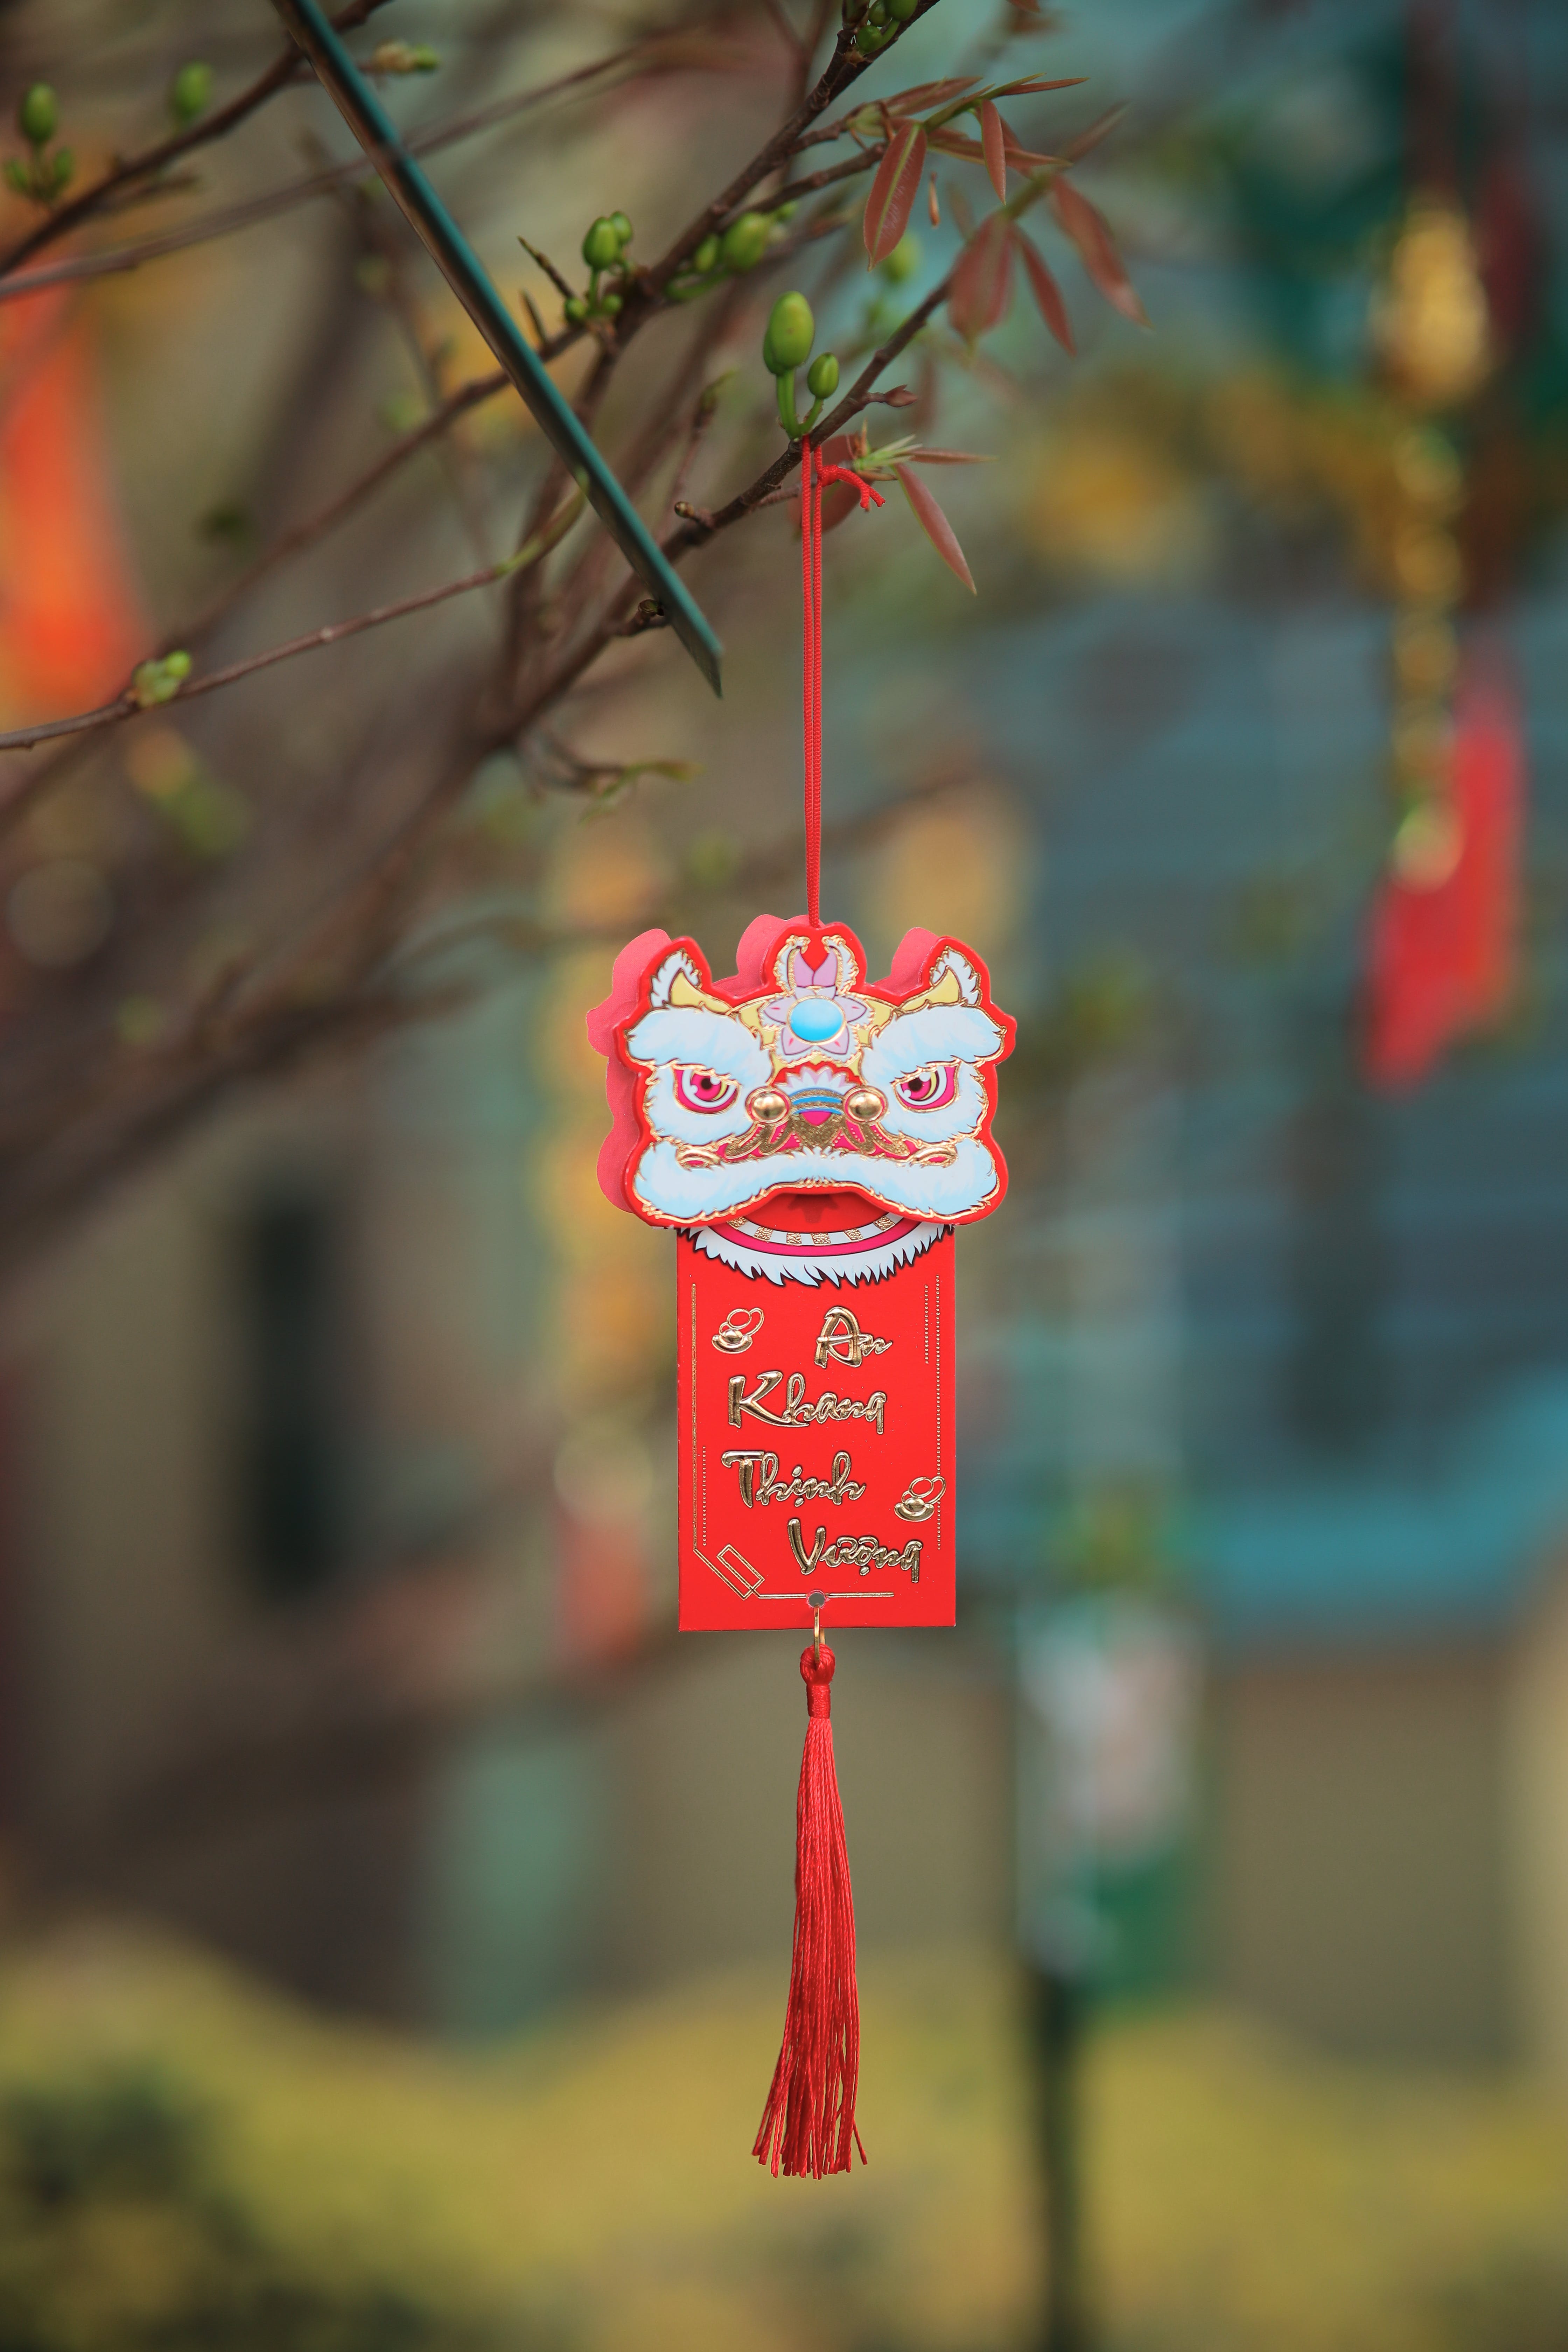
card, christmas ornament, branch, twig, ornament, christmas decoration, lantern, Holiday ornament, christmas, holiday, plant, event, window, petal, interior design, tree, winter, carmine, light fixture, pole, wood, plant stem, lighting accessory, tradition, home accessories, chinese new year, symbol